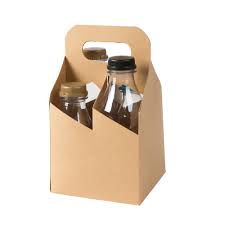
Waste category: cardboard